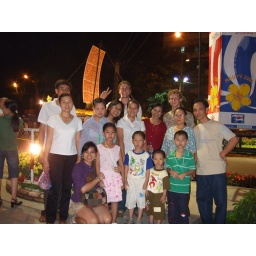
Group picture in front of the flower boat